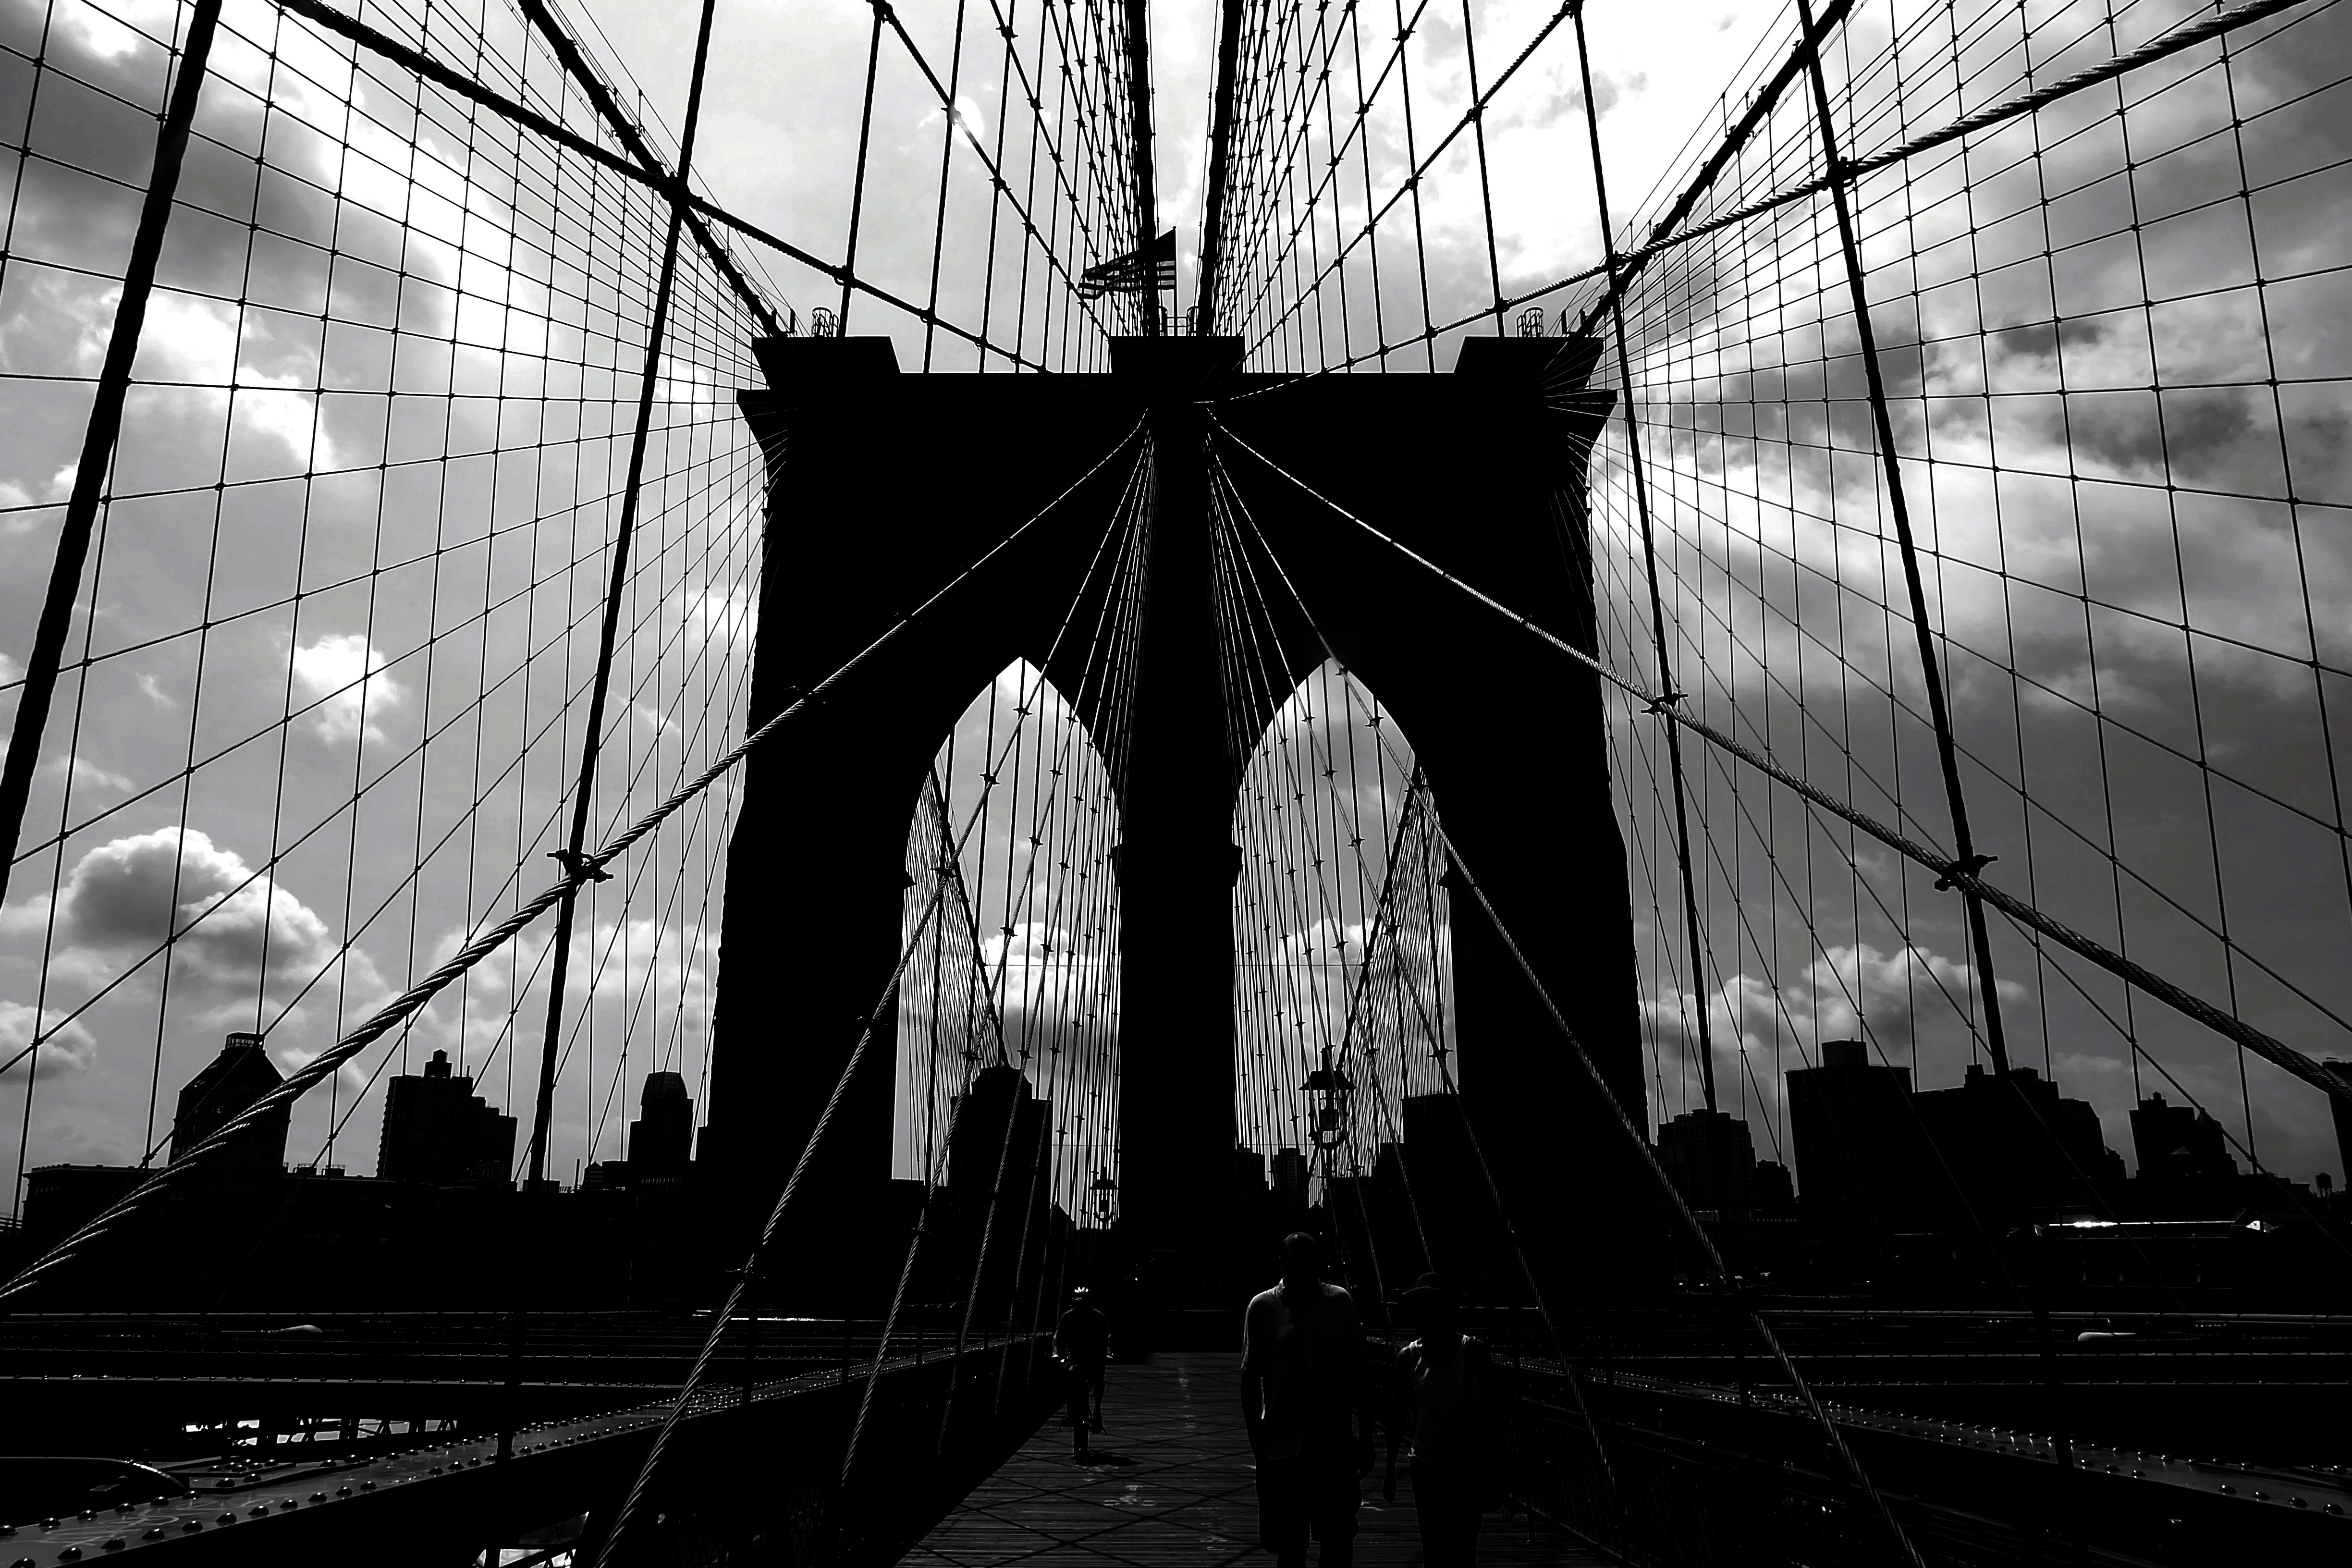
light, black and white, white, bridge, photography, line, reflection, darkness, black, monochrome, symmetry, snapshot, shape, monochrome photography